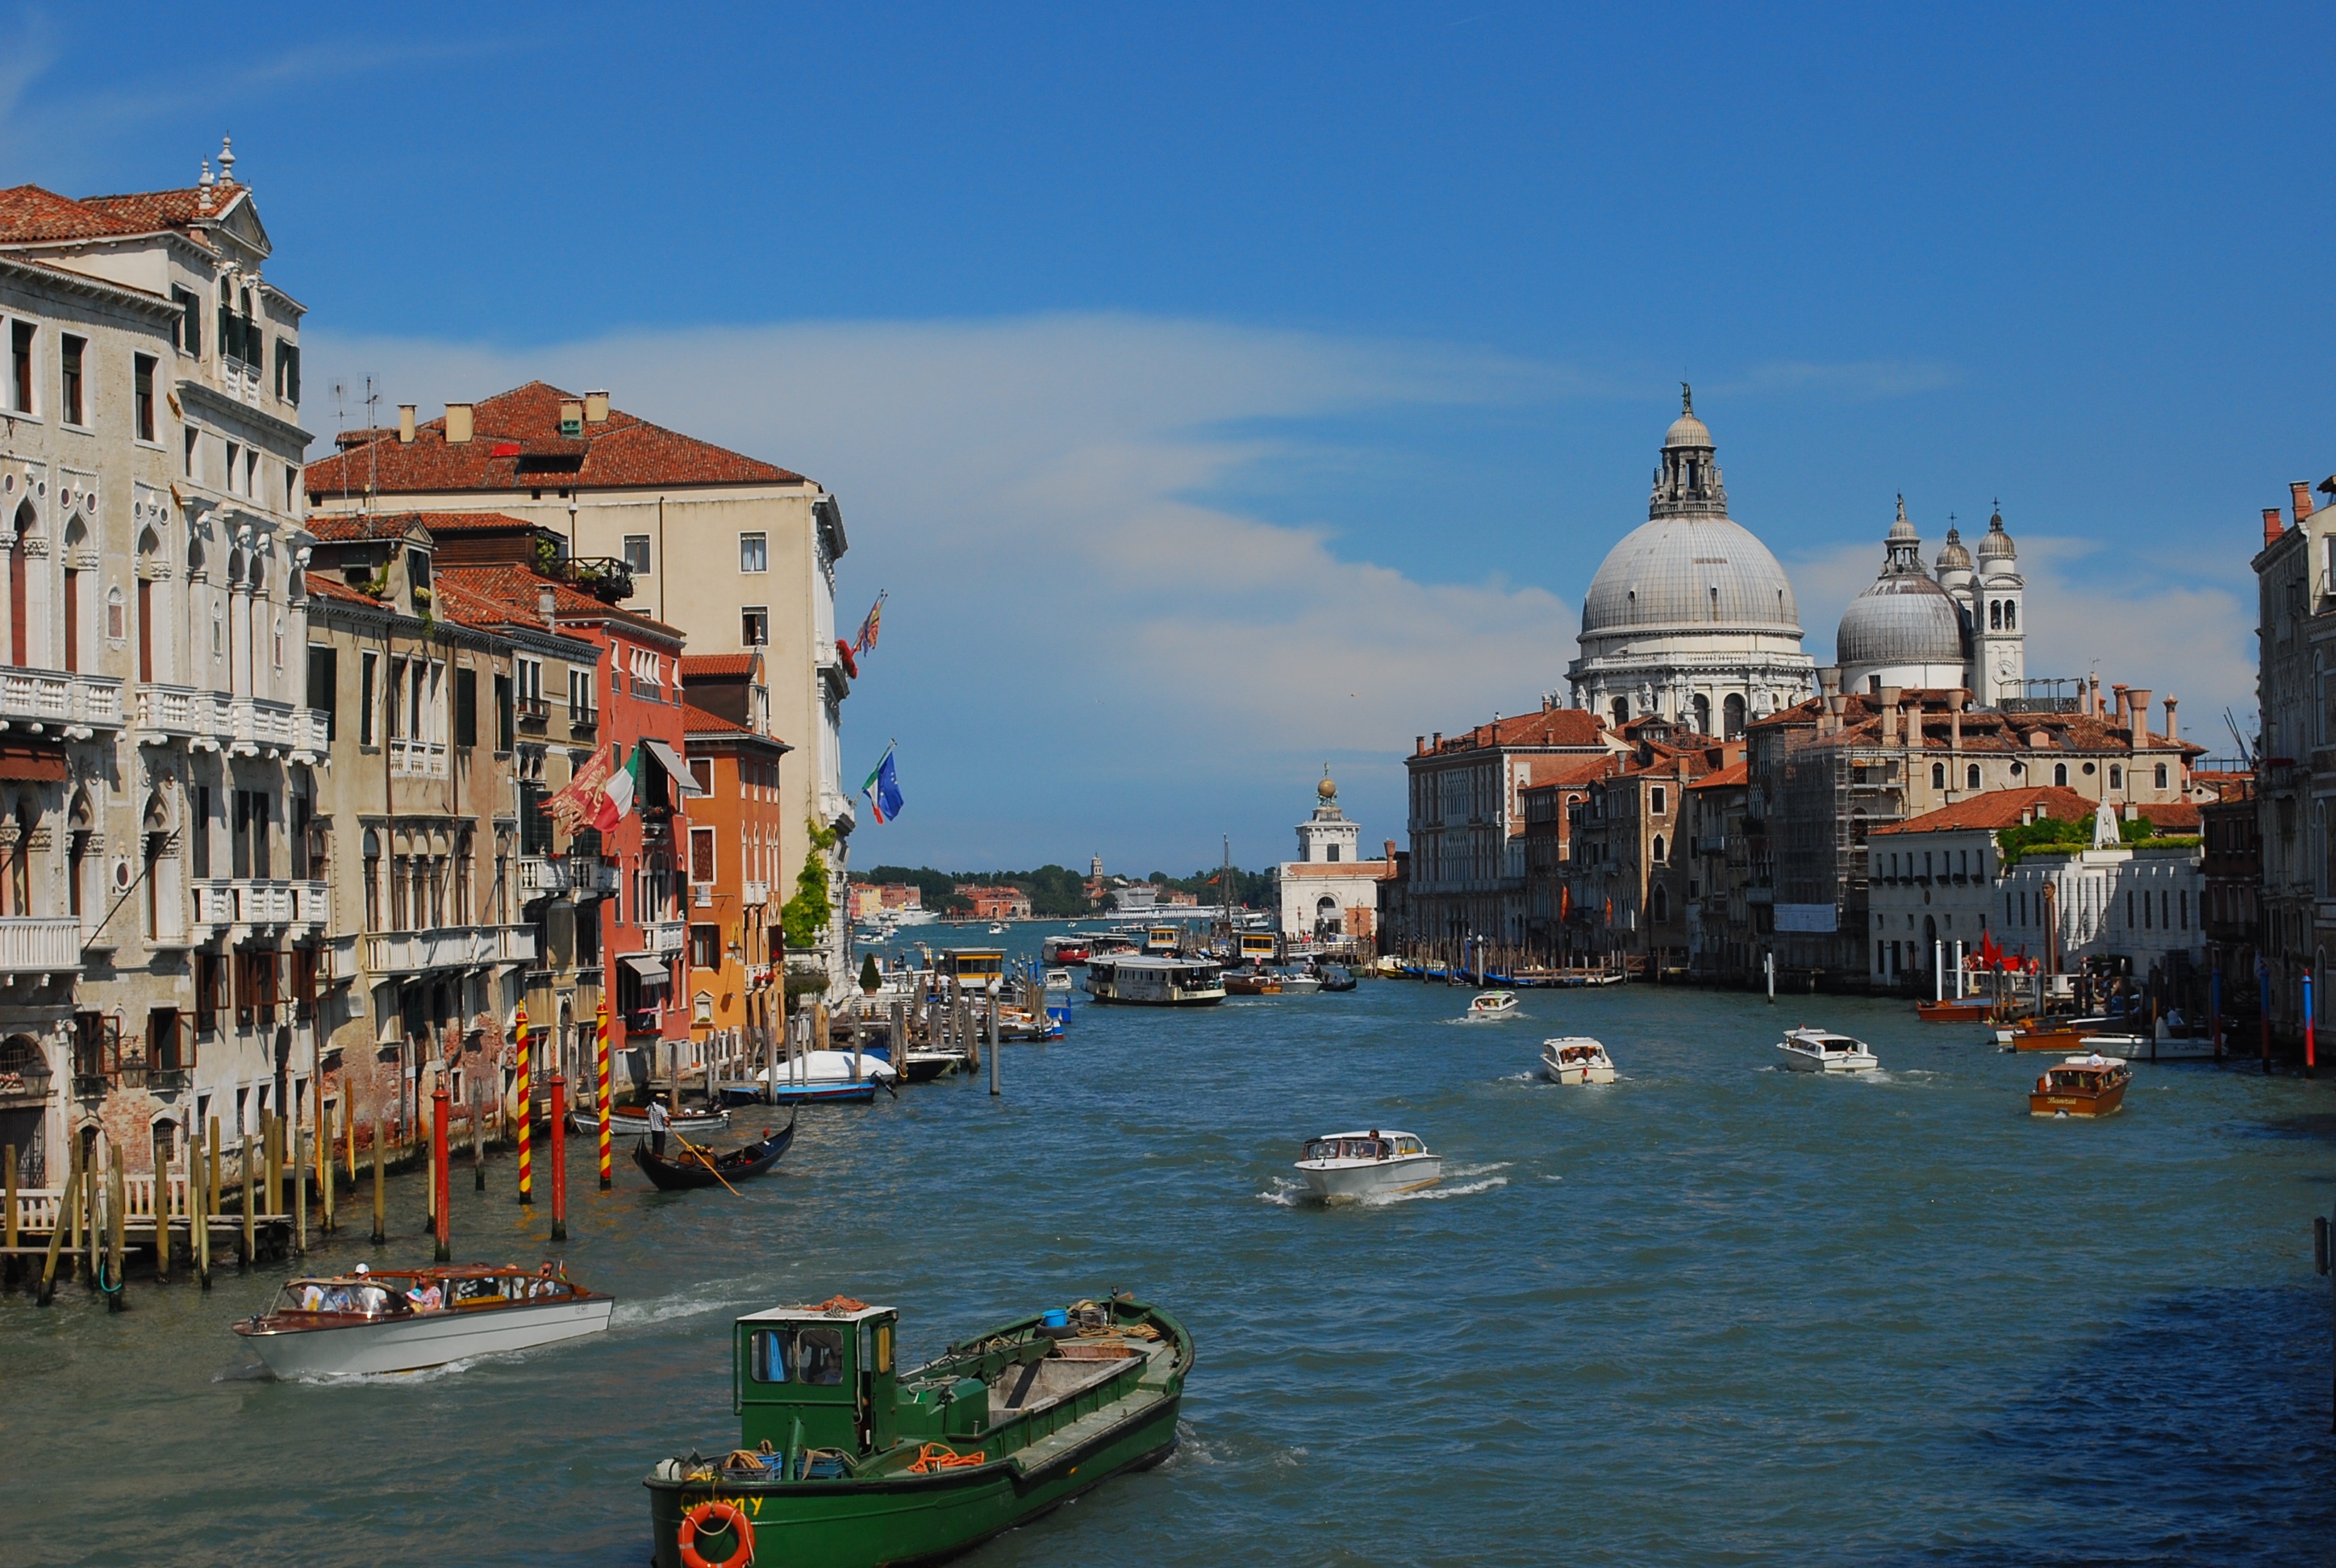
sea, coast, water, architecture, sky, boat, town, view, building, city, river, canal, cityscape, summer, vacation, travel, europe, mediterranean, vehicle, color, bay, landmark, italy, harbor, venice, blue, port, historic, tourism, waterway, body of water, day, european, famous, italian, landform, geographical feature